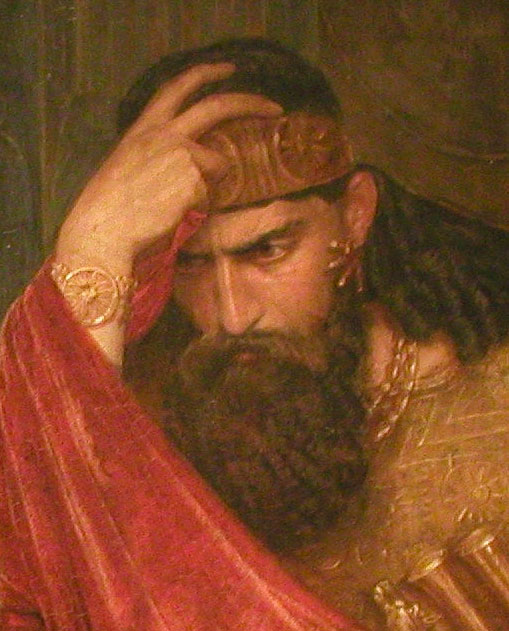
ซาอูล

| name = ซาอูลnobold|lang|he|
| image = File:Saul 1878.jpg
| image_size = 230px
| caption = ซาอูลจากภาพสีน้ำมันในปี ค.ศ. 1878 โดย Ernst Josephson
| succession = ราชอาณาจักรอิสราเอล (สหราชาธิปไตย)|กษัตริย์แห่งอิสราเอล
| full name = "ซาอูลบุตรคีช" (lang|he|)
| house = ราชวงศ์ซาอูล
| father = คีช (คัมภีร์ไบเบิล)|คีช
| spouses = อาหิโนอัมริสปาห์ (สนม)
| issue = อิชโบเชทโยนาธาน (1 ซามูเอล)|โยนาธานอาบีนาดับมัลคีชูวาเมราบมีคาลอารโมนีกับเมฟีโบเชท|อารโมนีอารโมนีกับเมฟีโบเชท|เมฟีโบเชท
| successor = อิชโบเชท
ในคัมภีร์ฮีบรู ซาอูล (, ; lang-he|, ; , ; ) เป็นกษัตริย์พระองค์แรกของราชอาณาจักรอิสราเอล (สหราชาธิปไตย)|สหราชอาณาจักรอิสราเอล รัชสมัยของพระองค์เชื่อว่าอยู่ในช่วงปลายศตวรรษที่ 11 ก่อนคริสตกาล ซึ่งอาจจะถือว่าเป็นการเปลี่ยนผ่านของอิสราเอลและยูดาห์จากสังคมชนเผ่าที่อาศัยกระจัดกระจายอันปกครองโดยผู้วินิจฉัยในคัมภีร์ฮีบรู|ผู้วินิจฉัยหลายคนไปสู่การสถาปนาเป็นรัฐ
ความน่าเชื่อถือทางประวัติศาสตร์ของซาอูลและสหราชอาณาจักรอิสราเอลไม่เป็นที่ยอมรับในระดับสากล เนื่องจากเรื่องราวที่เป็นที่รับรู้ของทั้งเรื่องซาอูลและสหราชอาณาจักรอิสราเอลมาจากคัมภีร์ฮีบรูโดยเฉพาะ ในคัมภีร์ฮีบรู ซาอูลได้รับการเจิมตั้งจากซามูเอลให้เป็นกษัตริย์ของชาวอิสราเอลและครองราชย์ที่กิเบอาห์ คัมภีร์ฮีบรูระบุว่าซาอูลทรงกระทำอัตวินิบาตกรรมเมื่อพระองค์ "ทรงล้มทับดาบนั้น" ระหว่างยุทธการที่รบกับชาวฟิลิสตีน|ชาวฟีลิสเตียที่ภูเขากิลโบอา พระโอรสสามพระองค์ของพระองค์ก็ถูกปลงพระชนม์เช่นกัน อิชโบเชทพระโอรสองค์หนึ่งของซาอูลขึ้นสืบราชบัลลังก์และภายหลังถูกลอบปลงพระชนม์โดยแม่ทัพของพระองค์เอง จากนั้นดาวิดผู้เป็นพระชามาดา (บุตรเขย) ของซาอูลจึงขึ้นเป็นกษัตริย์
== อ้างอิง ==
== บรรณานุกรม ==
*Driver, S. R., "Notes on the Hebrew Text of the Books of Samuel", 1890
*Cheyne, T. K., "Aids to the Devout Study of Criticism", 1892, pp.&nbsp;1–126
*Kent, Grenville J.R. (2014-01-01). ""Call up Samuel": Who Appeared to the Witch at En-Dor? (1 Samuel 28:3-25)". "Andrews University Seminary Studies (AUSS)". 52 (2). ISSN (identifier)|ISSN 0003–2980.
*Smith, H. P., "Old Testament History", 1903, ch. vii.
*Cheyne, T. K., and Black, (eds.) "Encyclopedia Biblica"
* SAMUEL AND SAUL: A NEGATIVE SYMBIOSIS by Rabbi Moshe Reiss
*Hudson, J. Francis, 'Rabshakeh' Lion Publishing 1992 is a fictionalisation of Saul's tragedy.
*Green, A., 'King Saul, The True History of the First Messiah' Lutterworth Press 2007
*This article incorporates text from a publication now in the public domain: Joseph Jacobs, Ira Maurice Price, Isidore Singer, and Jacob Zallel Lauterbach (1901–1906). "Saul". In Singer, Isidore; et al. (eds.). The Jewish Encyclopedia. New York: Funk & Wagnalls.
== แหล่งข้อมูลอื่น ==
*
หมวดหมู่:ซาอูล|
หมวดหมู่:พระมหากษัตริย์อิสราเอล (สหราชาธิปไตย)
หมวดหมู่:พระมหากษัตริย์ผู้ทรงก่อตั้ง
หมวดหมู่:ผู้ฆ่าคนในคัมภีร์ไบเบิล